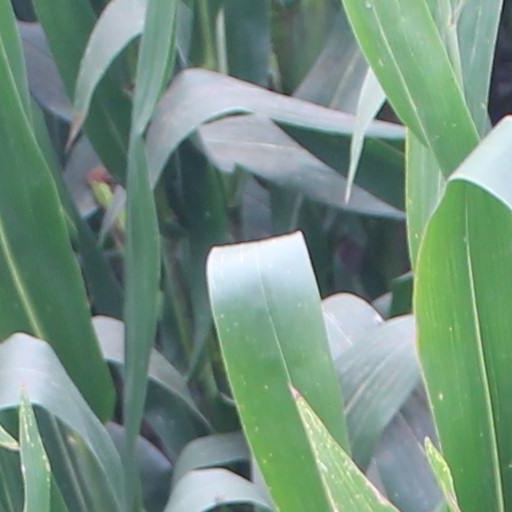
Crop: maize; corn